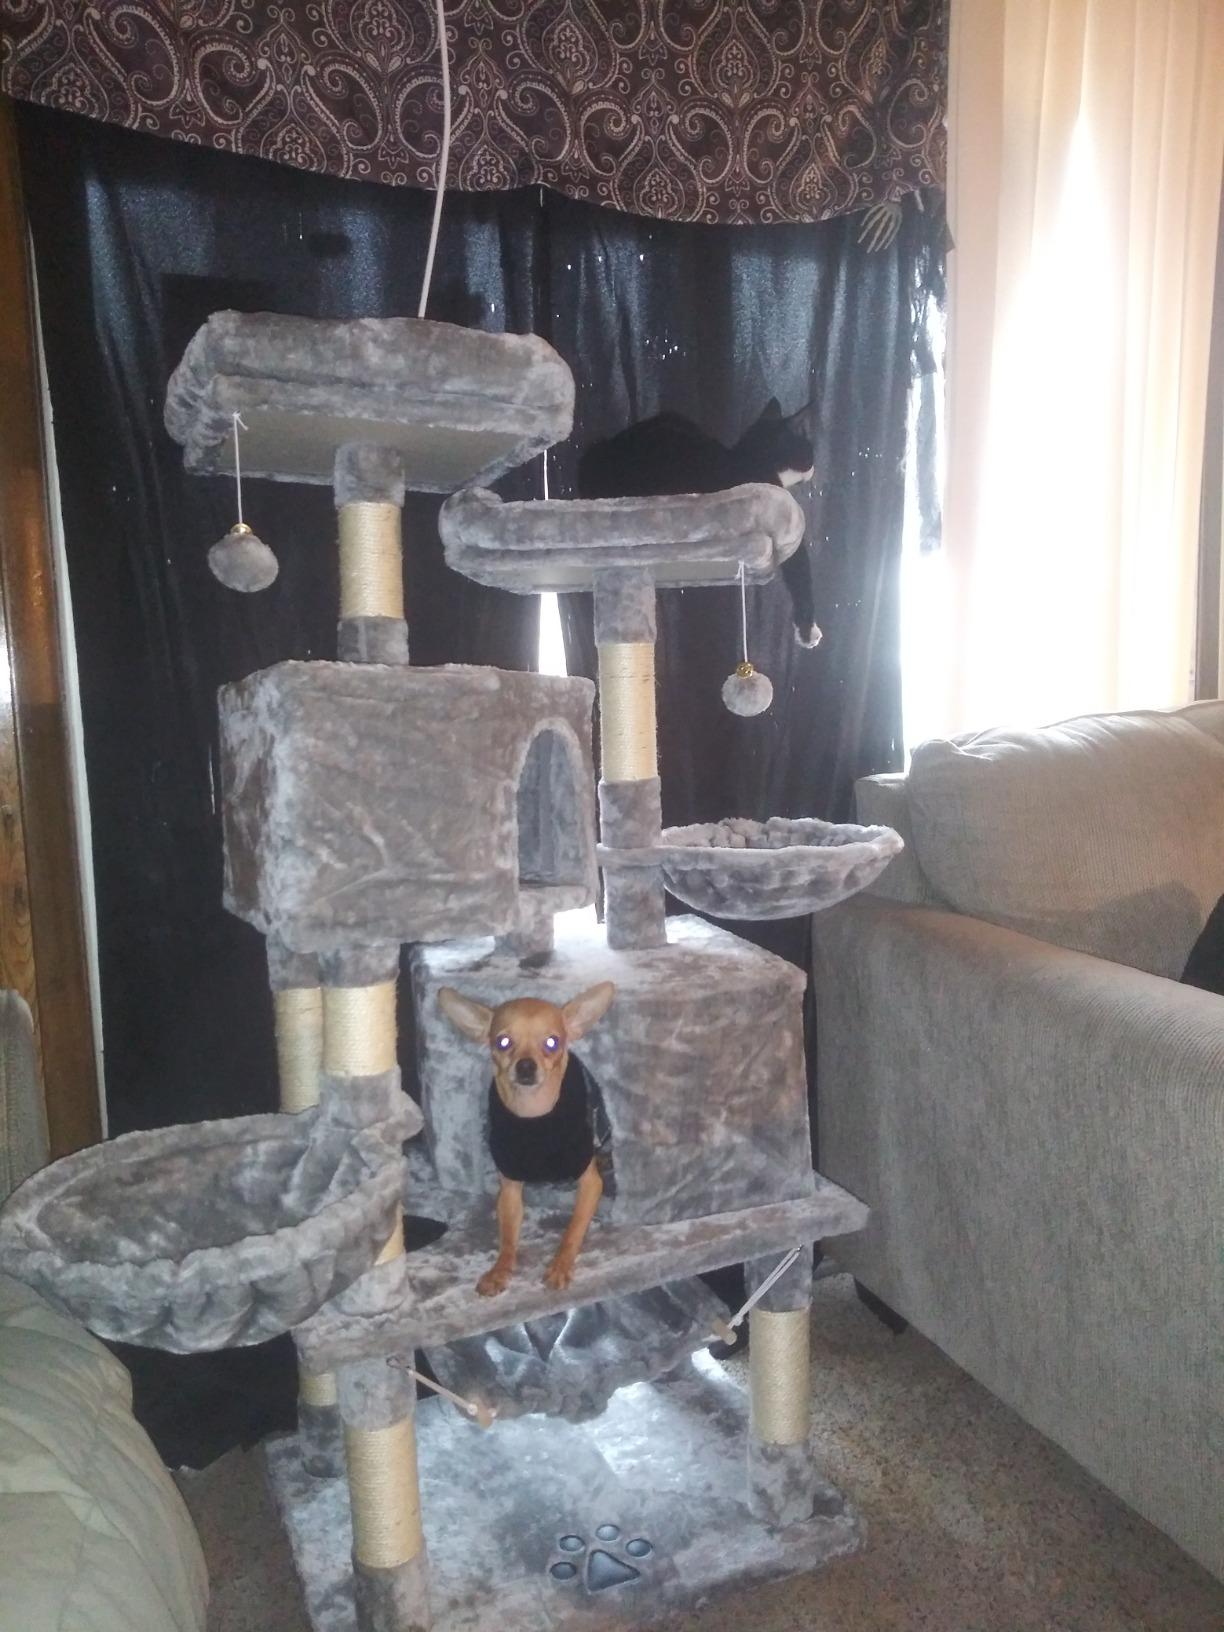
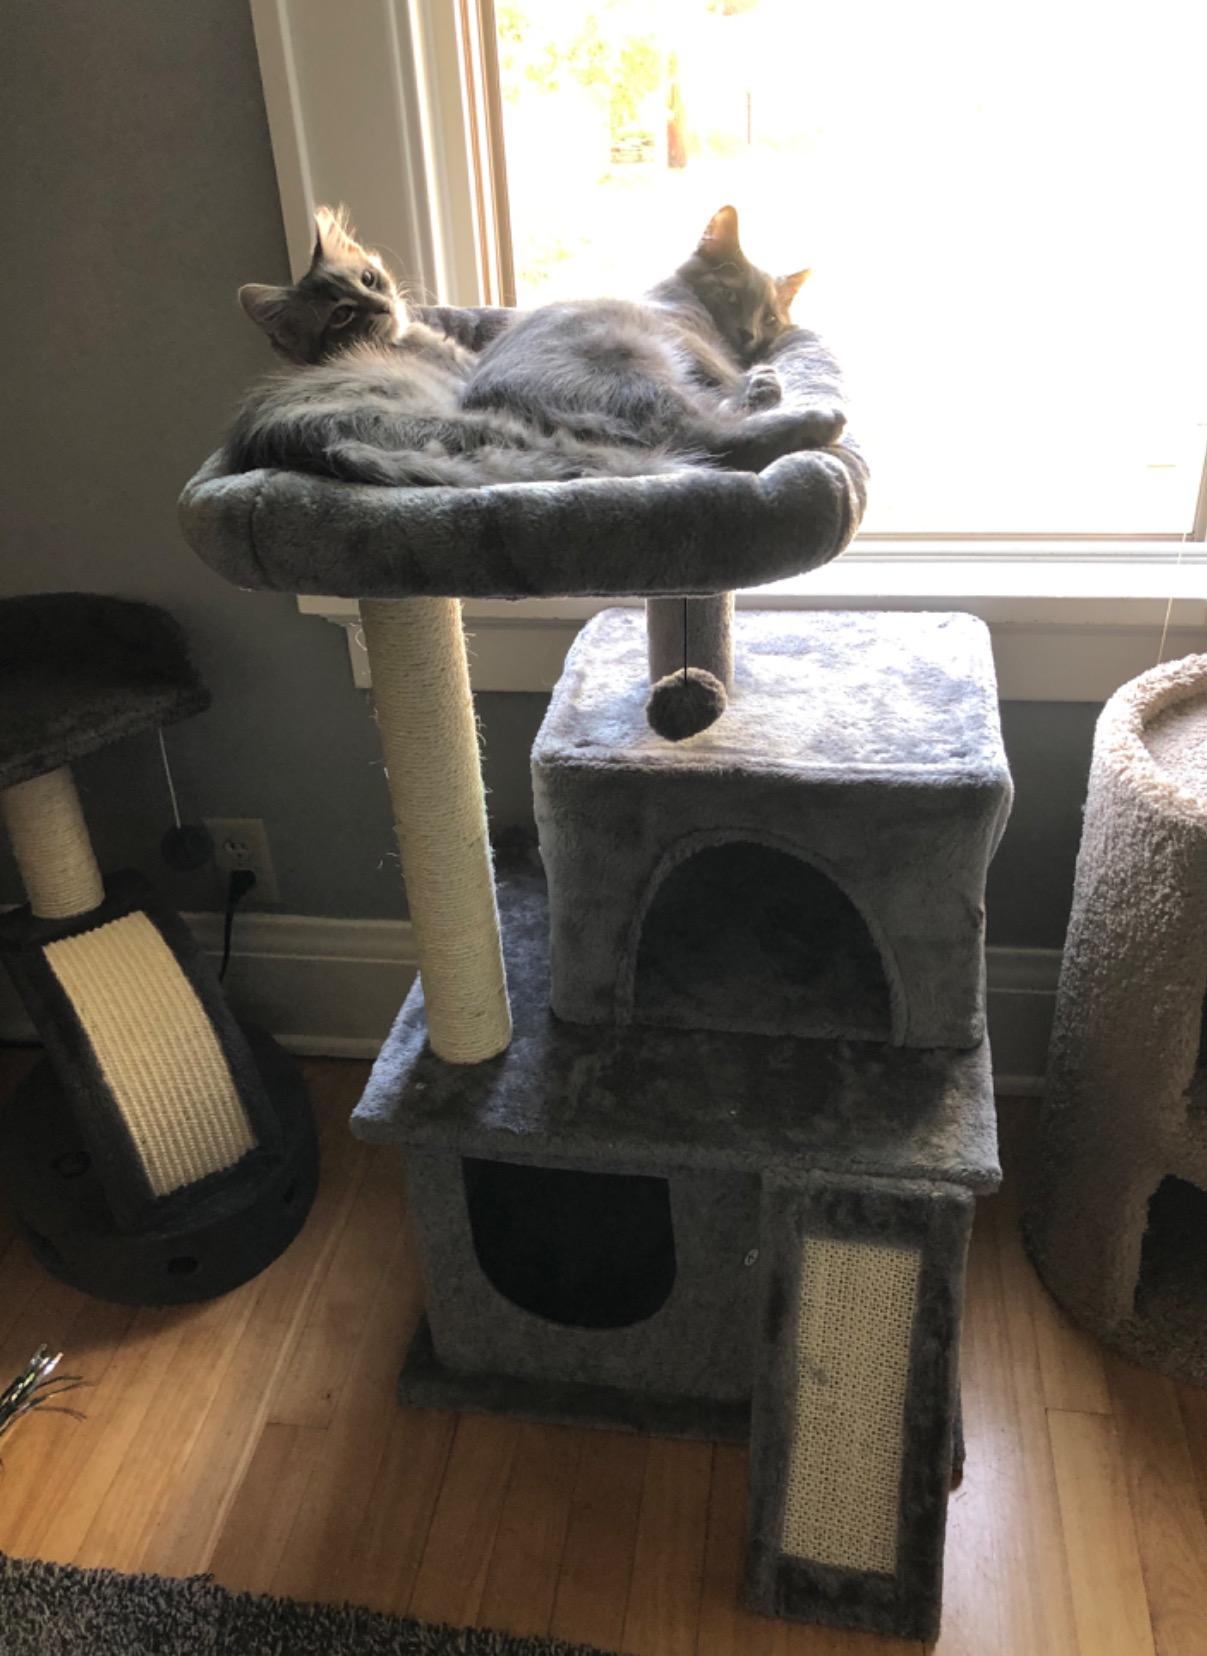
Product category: items_cat tree
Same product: no